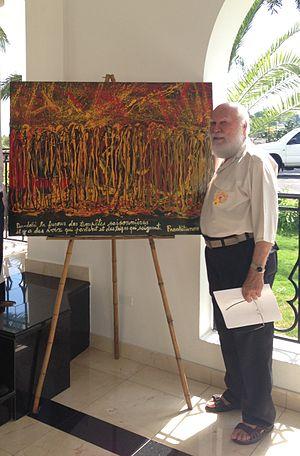
Huile sur canvas de l´artiste haitien Frankétienne.